Jaume Sisa

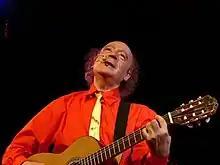
Catalan singer-songwriter Jaume Sisa performing live in Huesca

Jaume Sisa (born 1948 in El Poble-sec, Barcelona) is a Catalan singer-songwriter, who defines himself as 'Galactic', and whose greatest hit was "Qualsevol nit pot sortir el sol" from his eponymous album, released in 1975. Songs such as "Nit de Sant Joan", "El setè cel" and "L'home dibuixat" are also well-known and remembered in the Catalan linguistic area.